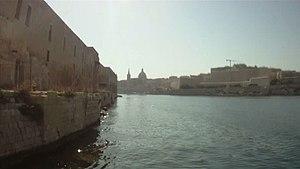
X127 Carolita
Le X127 est l'une des 200 barges construites pour le débarquement à Gallipoli en 1915. Construit par Walter Pollocks & Son de Faversham dans le Kent, le X127 participa à la campagne des Dardanelles. En 1921, le navire fut transféré à Malte et converti en transport d'eau. Dans la nuit du 21 avril 1942, il fut frappé à la poupe par une torpille et coula immédiatement. Après la guerre, l'épave reçut des noms différents, Coralita, Corail, Carolita et fut même confondue avec celle d'un sous-marin anglais.